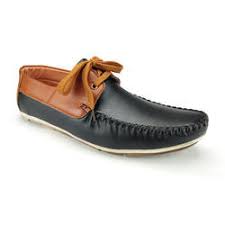
Label: Boat